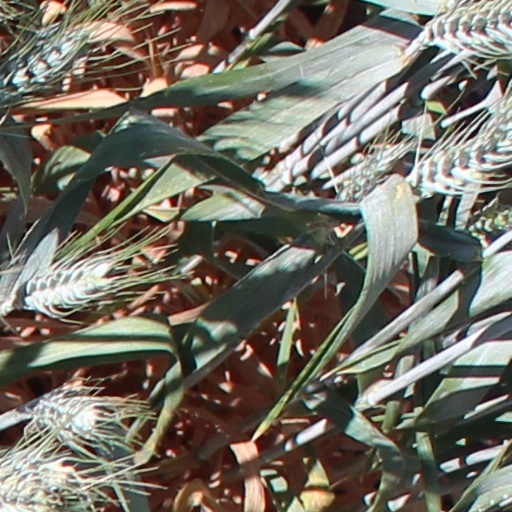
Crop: wheat